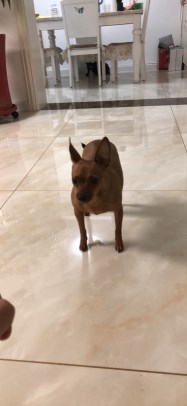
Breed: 561-n000127-miniature_pinscher